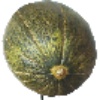
Label: melon_piel_de_sapo